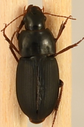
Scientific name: Harpalus opacipennis
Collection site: Chase Lake National Wildlife Refuge NEON (WOOD), plot WOOD_003